Muneville-sur-Mer

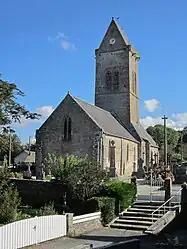
The church of Saint-Pierre

Muneville-sur-Mer (literally "Muneville on Sea") is a commune in the Manche department in Normandy in north-western France.